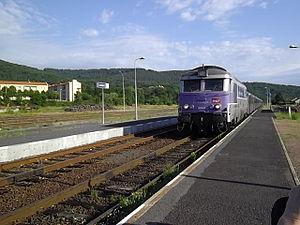
Le train touristique en gare de Langeac
La gare de Langeac est une gare ferroviaire française de la ligne de Saint-Germain-des-Fossés à Nîmes-Courbessac. Elle est située à 200 mètres du centre ville de Langeac, dans le département de la Haute-Loire en région Auvergne-Rhône-Alpes.
Les gorges de l'Allier se présentent comme un canyon creusé par la rivière Allier. C'est un site naturel devenu touristique, surtout depuis la mise en place du train touristique qui longe les gorges entre les départements de la Haute-Loire et de la Lozère.